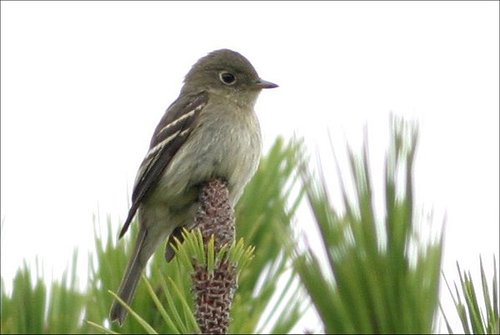
a light tan bird with a small bill, grey/brown crown and wings with a white wingbar.
this bird has a white chest with gray and brown on its back and head as well as its short stubby beak.
this bird is brown with white on its chest and has a long, pointy beak.
this bird has a white belly and breast with a gray crown and white wingbars.
a small gray bird with a small gray beak.
gray and brown bird was a small beak and head with average sized wings.
this bird is mostly grey with two white wingbars and a lighter grey throat and breast.
a small brown bird with a buff/gray belly and chest, long, thin tail, and darker brown head and wings, which are barred with white.
a small grey bird with brown wings and head with white wingbars.
this bird is mixed brown in color, with a small sharp beak.
Species: Yellow Bellied Flycatcher